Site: brandenburg
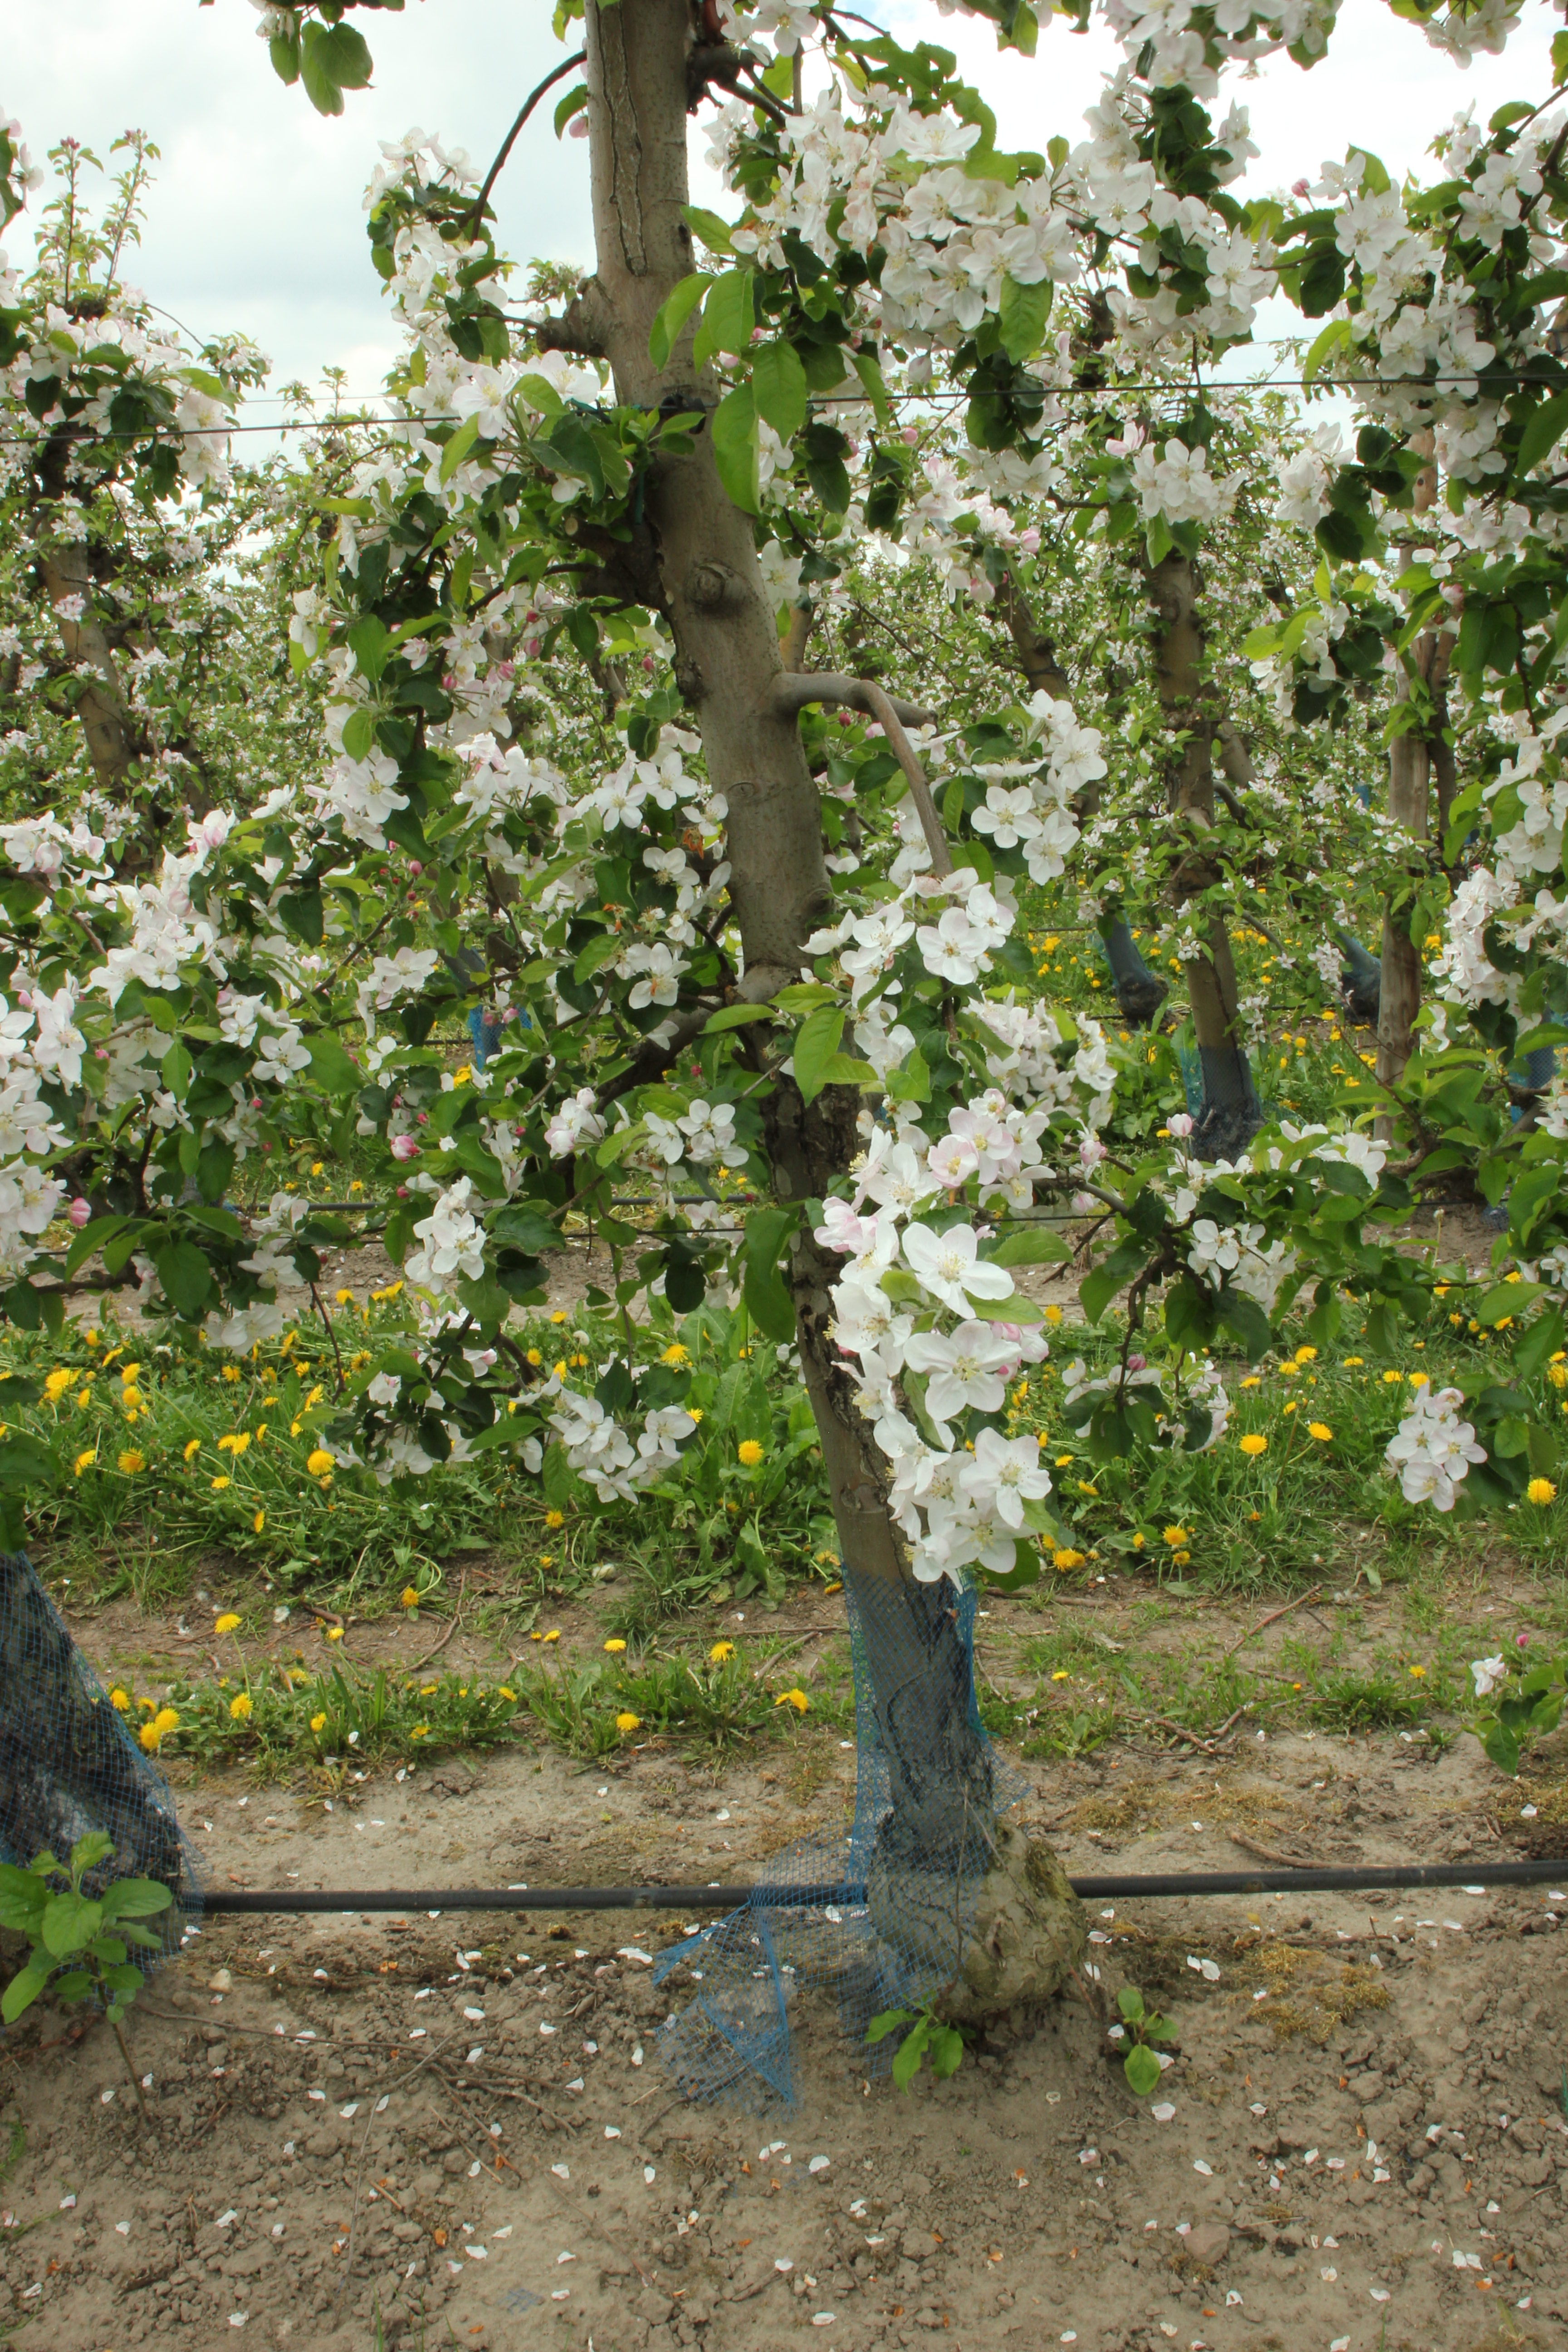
Growth stage (BBCH 65): Flowering